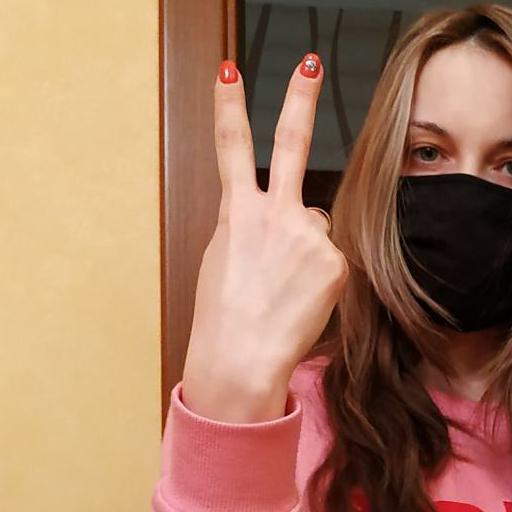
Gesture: peace_inverted